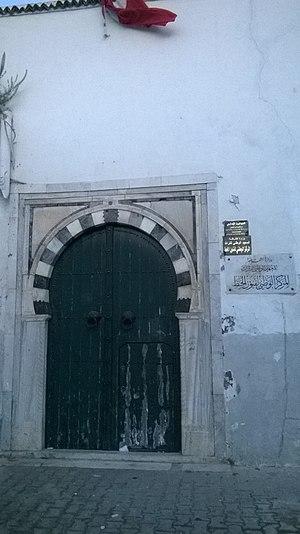
El Halfaouine, Bab Souika , Tunis الحلفاوين, باب سويقة ، تونس